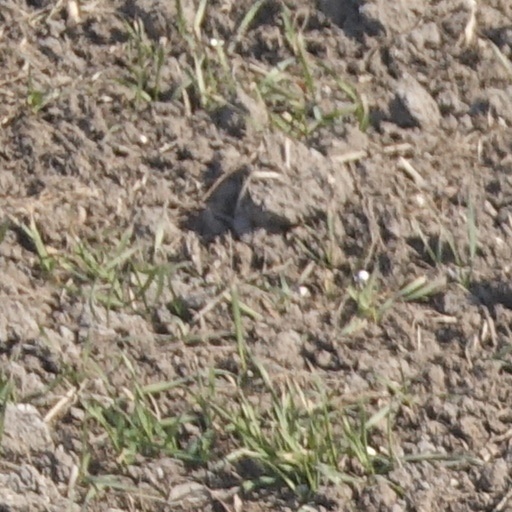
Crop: wheat